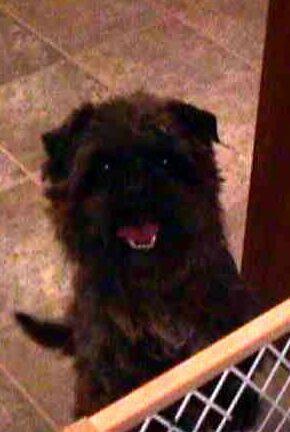
dog